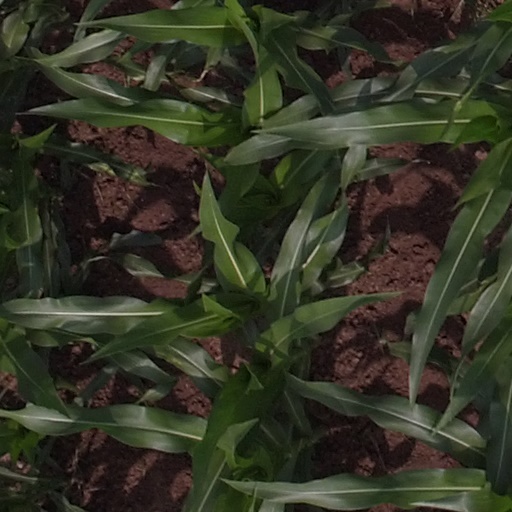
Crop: maize; corn